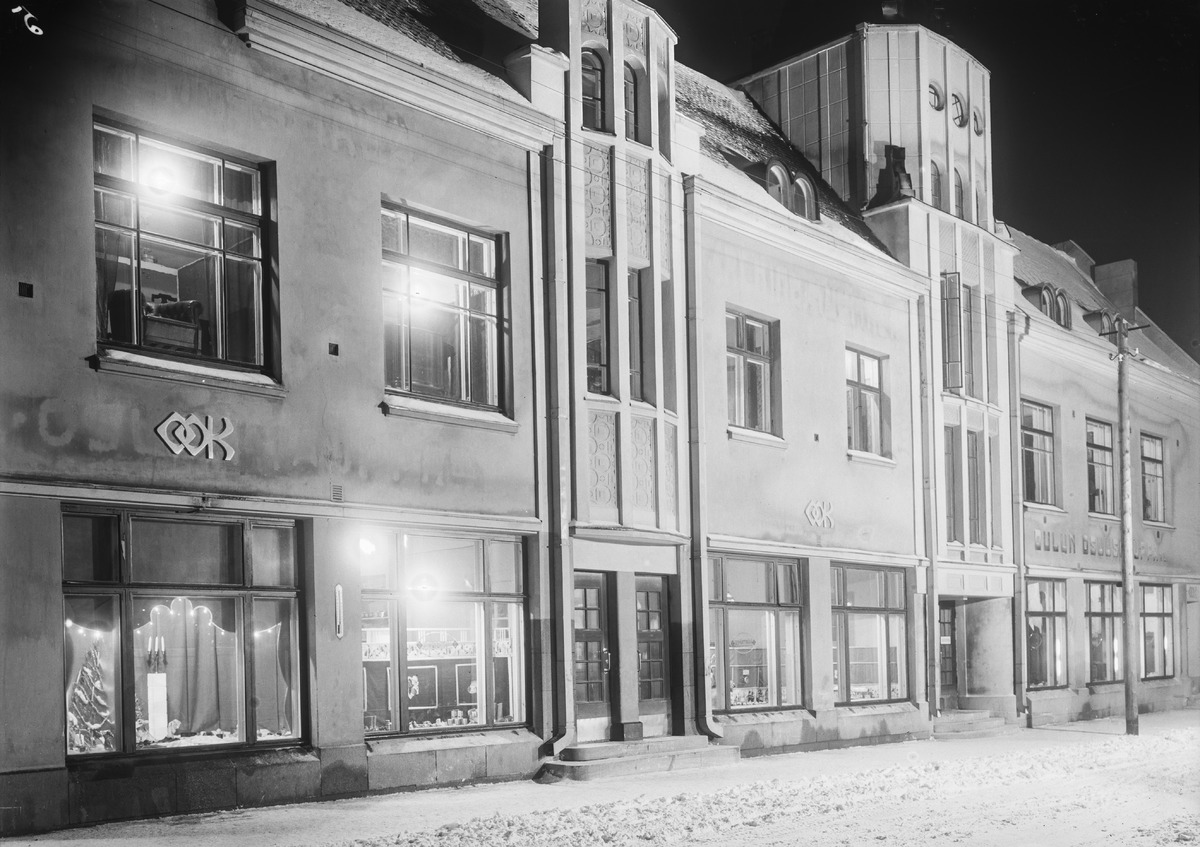
Oulun osuuskaupan toimitalo ja päämyymälä
The office building and main store of the Oulu consumer cooperative
sisällön kuvaus: Oulun osuuskaupan toimitalo ja päämyymälä osoitteessa Pakkahuoneenkatu 28-30. content description: The office building and main store of the Oulu consumer cooperative at Pakkahuoneenkatu 28-30.
Vuosi: 1930
Paikka: Suomi, Oulu, Suomi, Pohjois-Pohjanmaa, Oulu
Aiheet: osuuskauppa; ulkokuva; osuustoiminta; liikerakennukset; myymälät; consumer cooperative; store